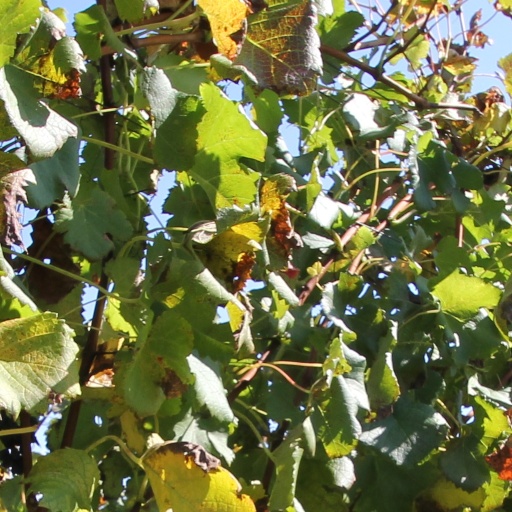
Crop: grape